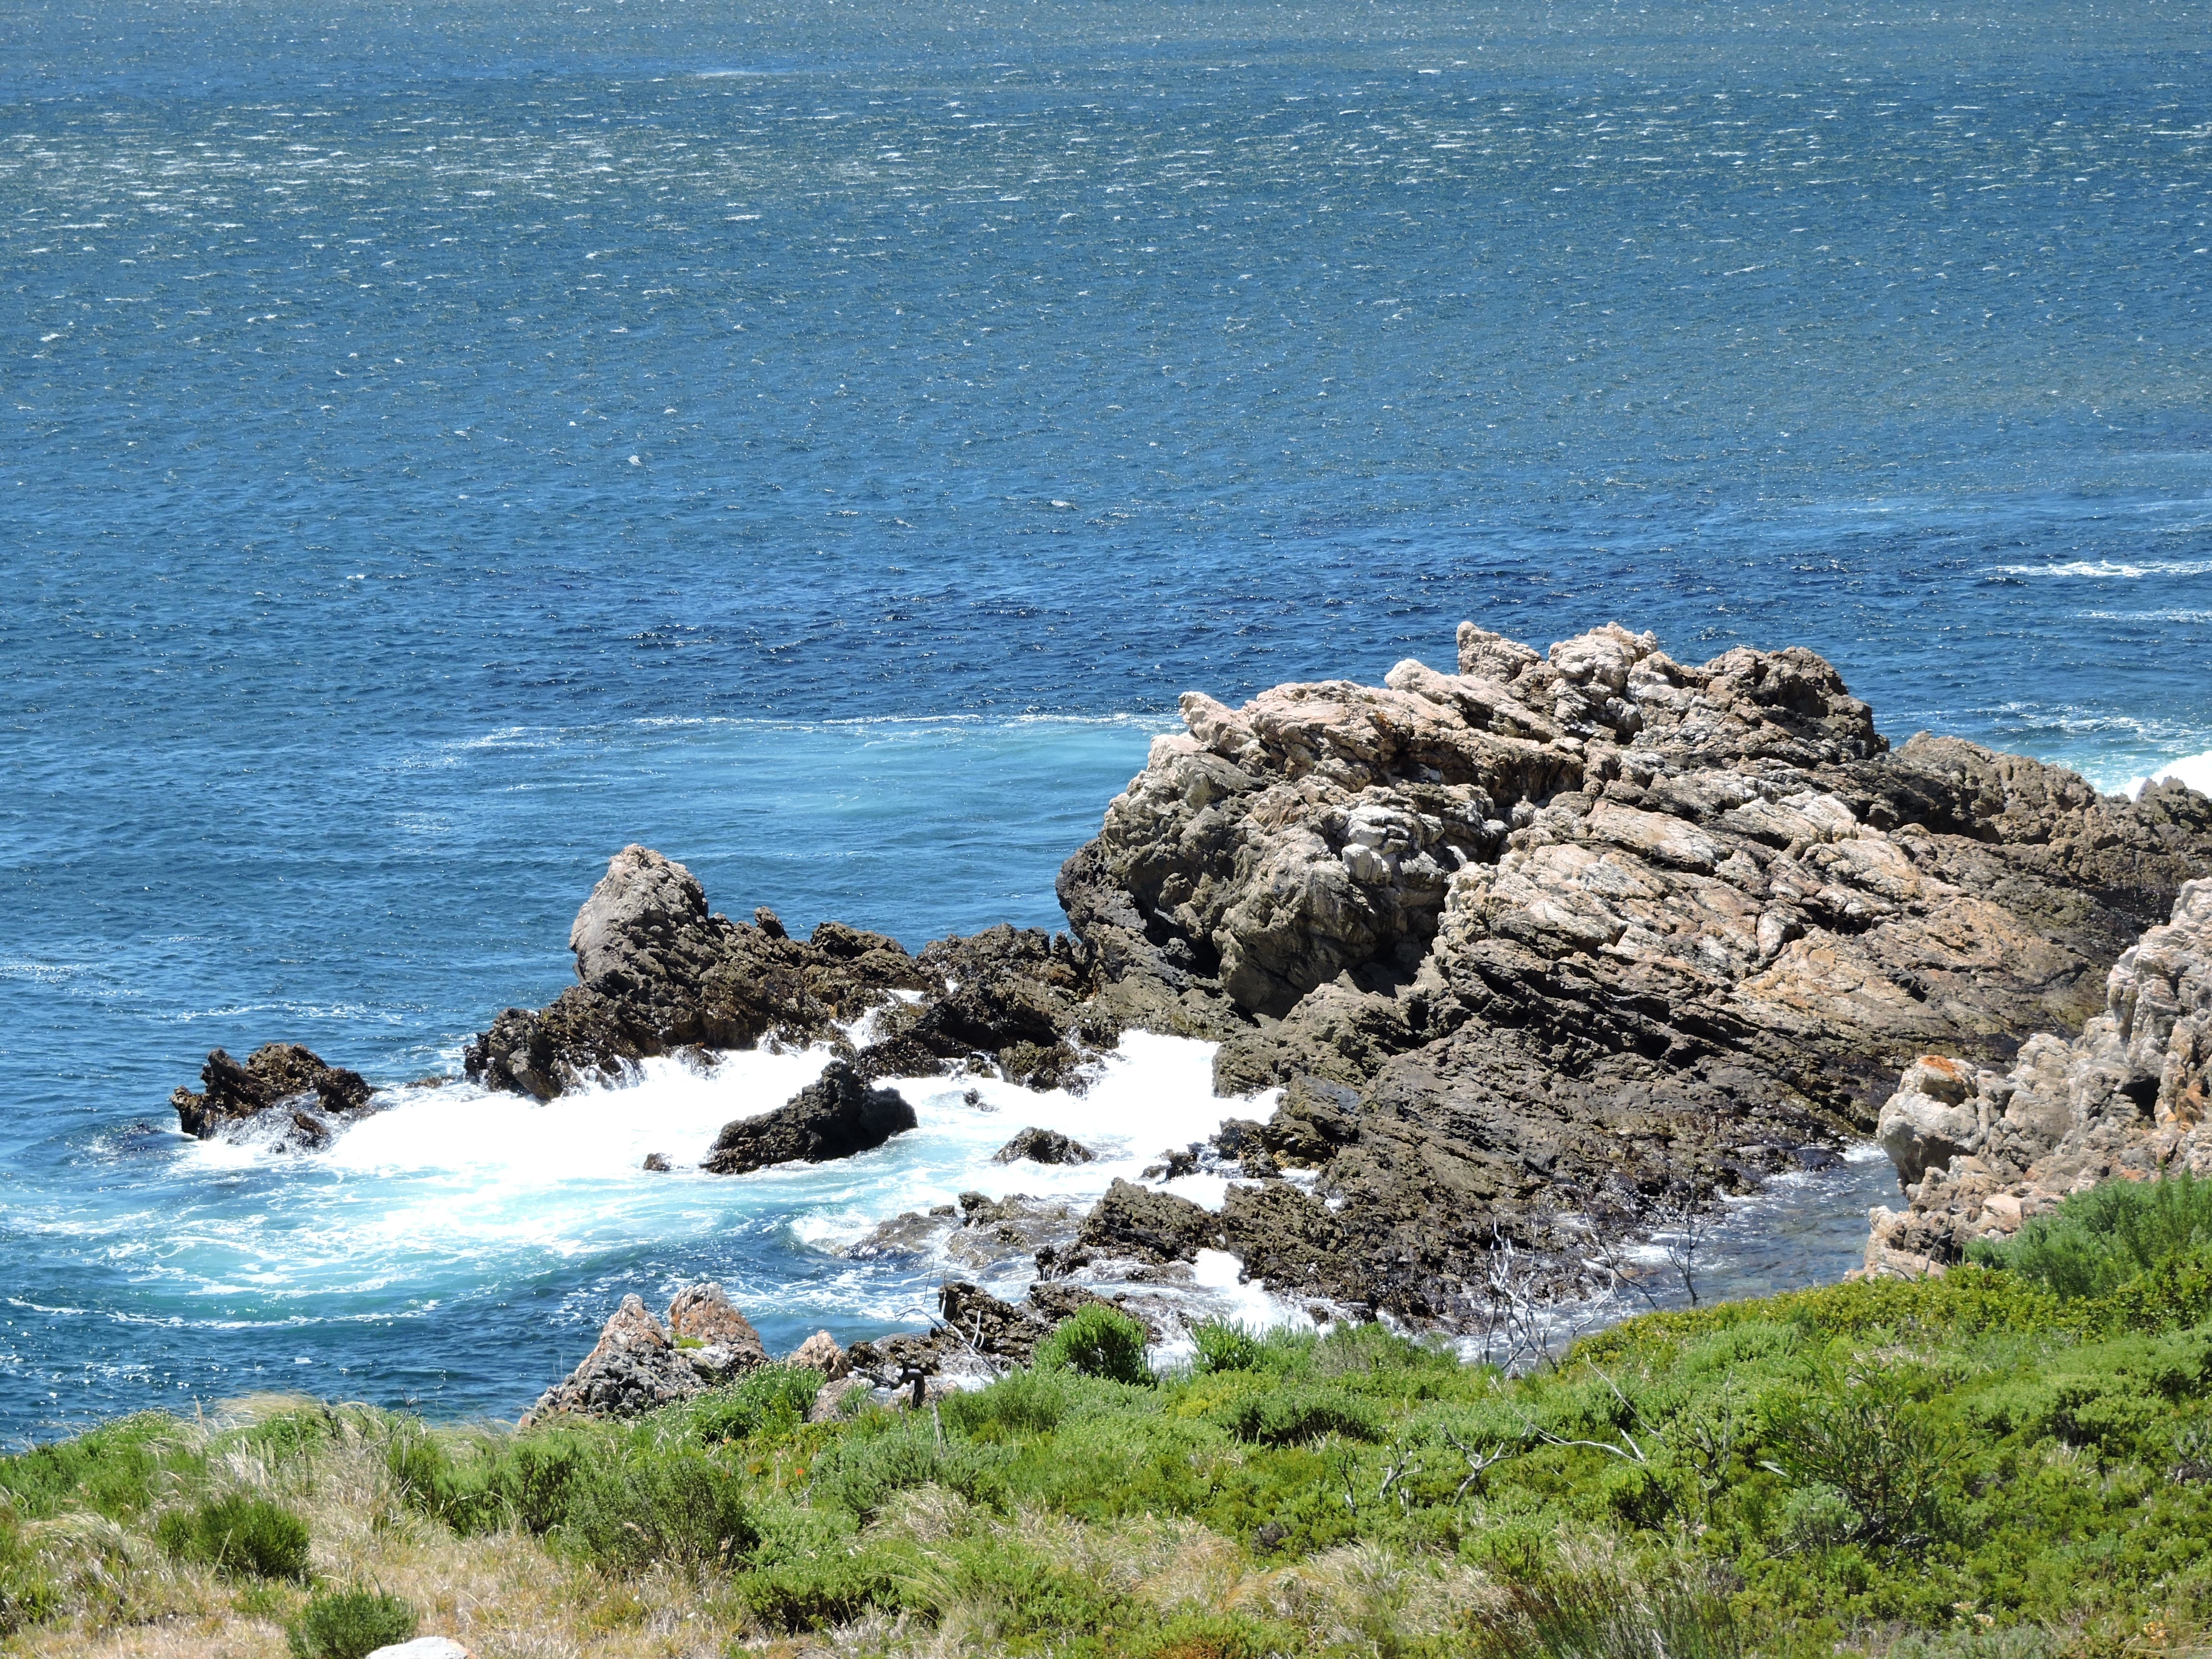
beach, sea, coast, rock, ocean, horizon, shore, wave, vacation, cliff, cove, bay, stack, terrain, material, body of water, cape, islet, wind wave